Simon Eastwood

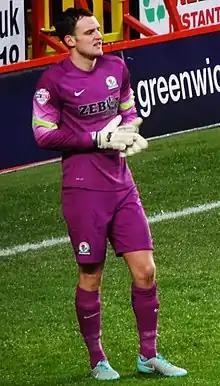
Eastwood playing for Blackburn Rovers in 2015

Simon Christopher Eastwood (born 26 June 1989) is an English professional footballer who plays as a goalkeeper for club Oxford United.